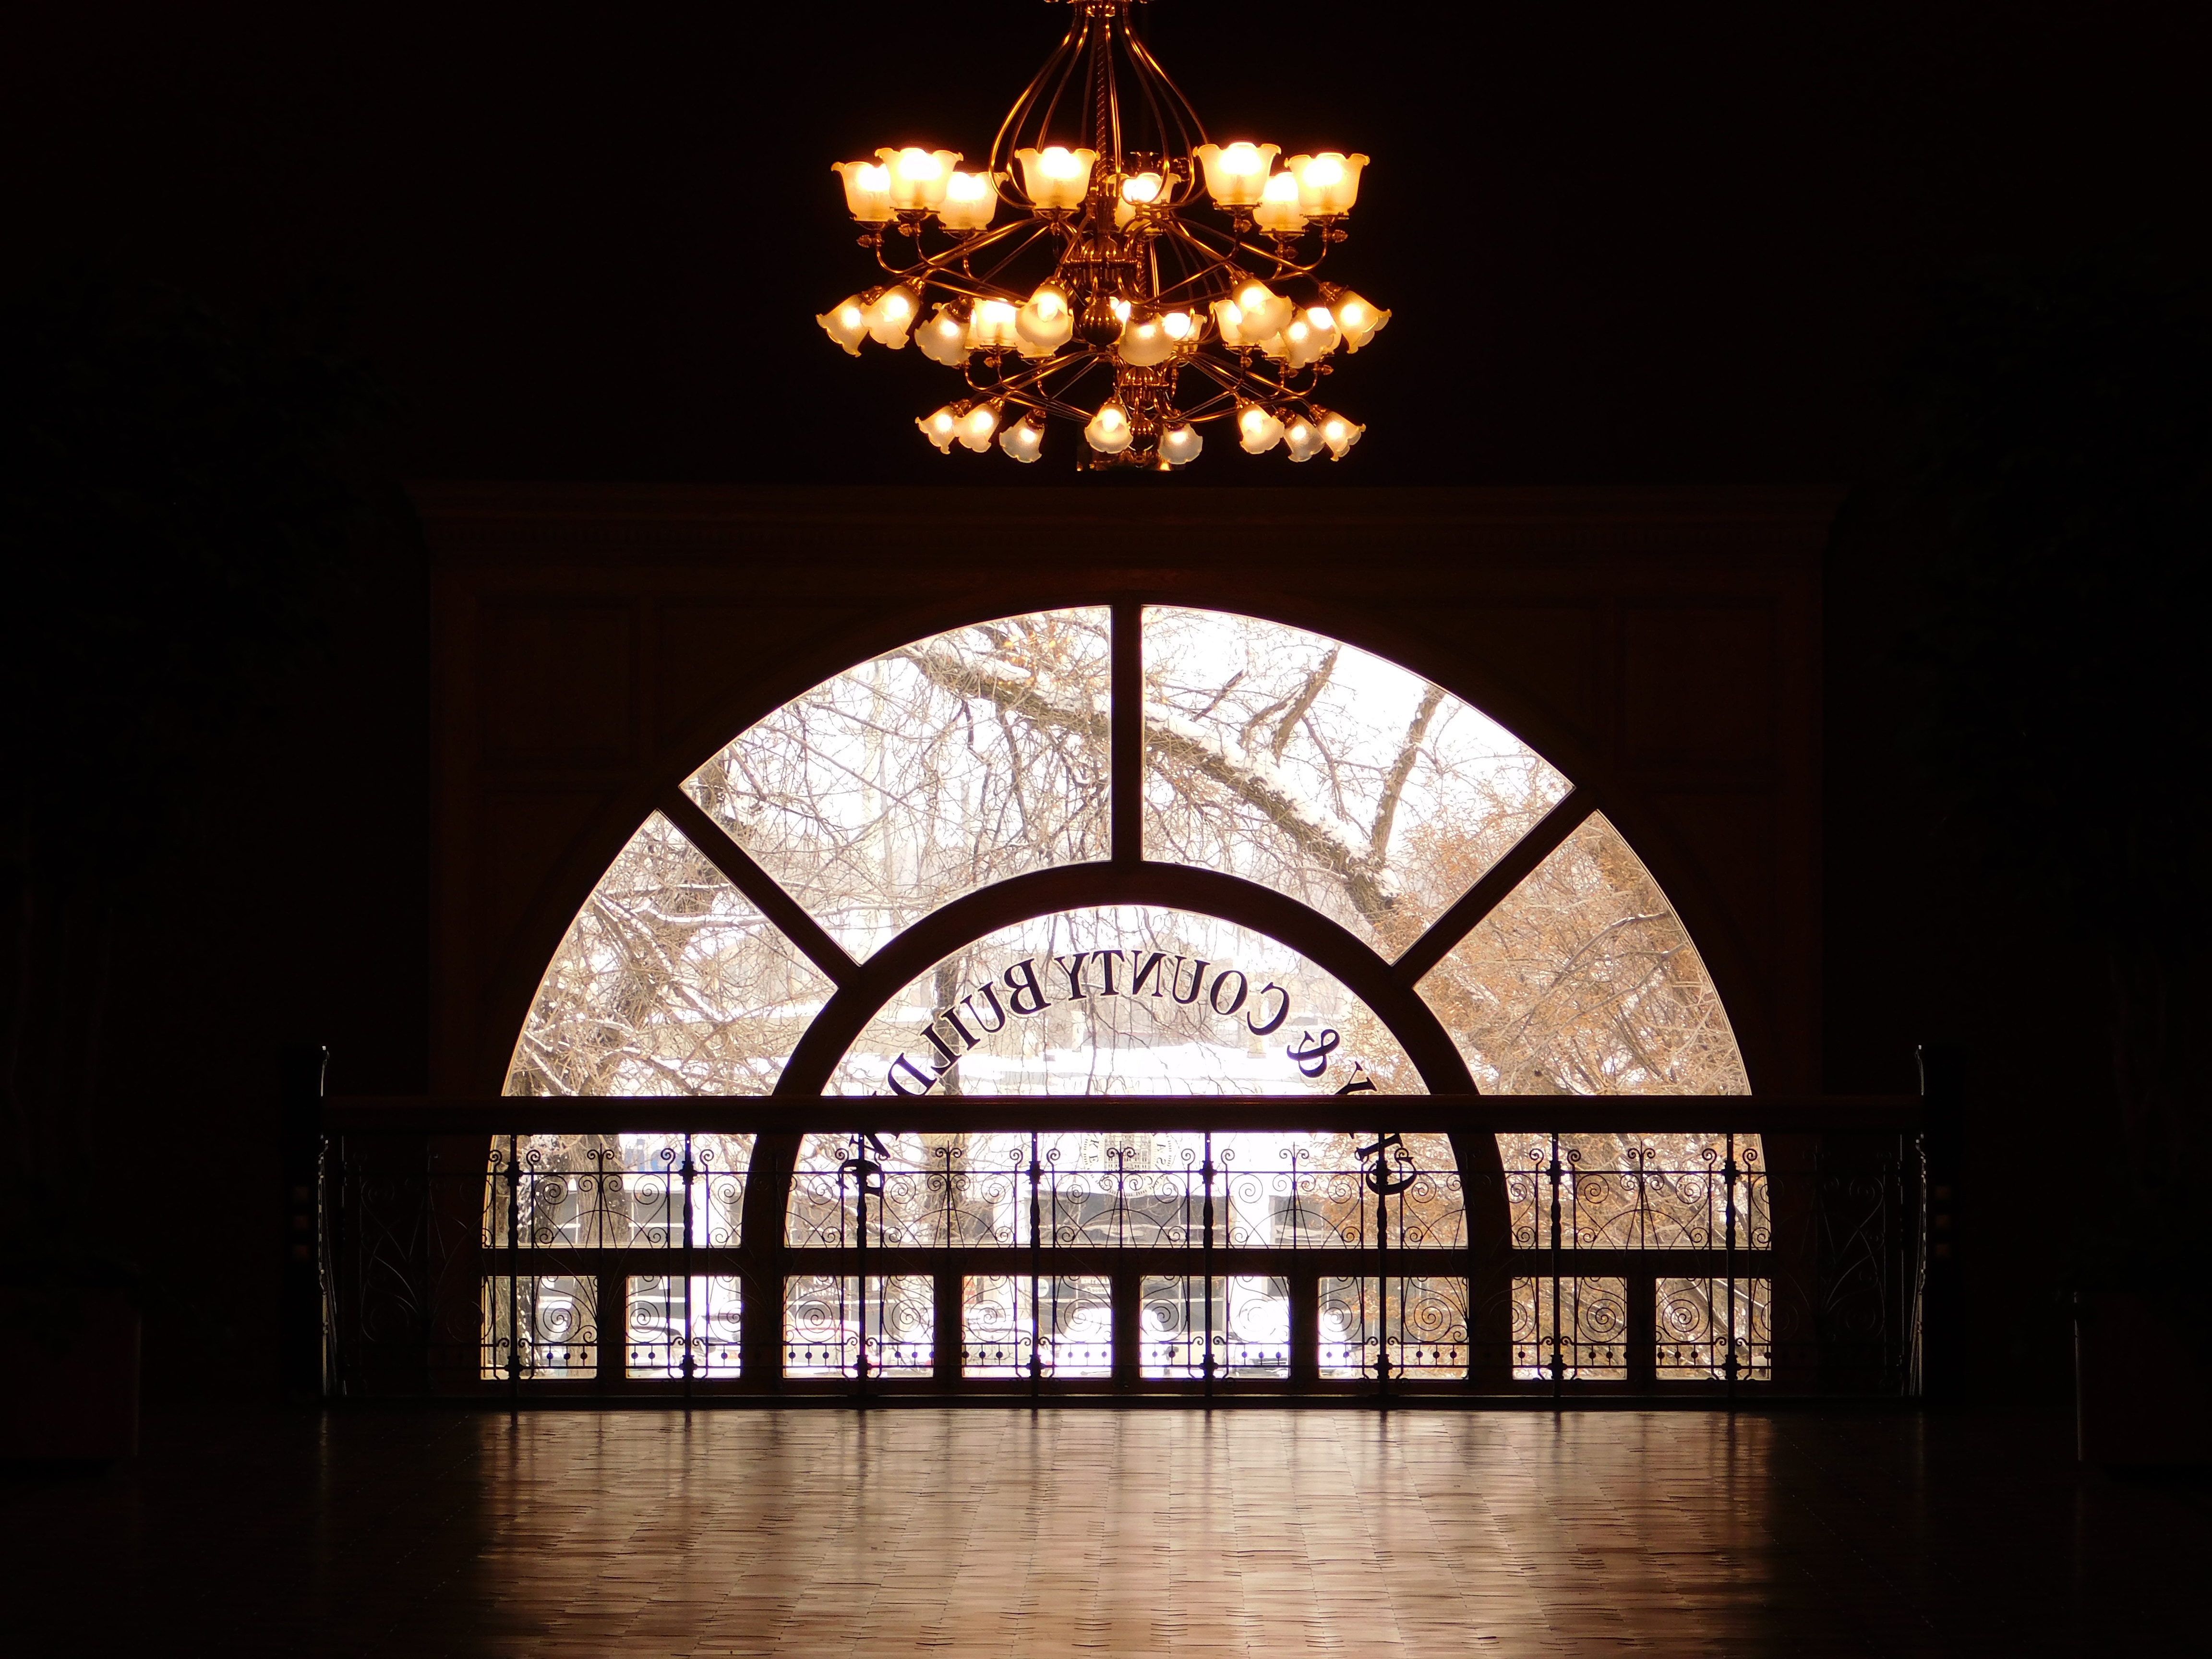
light, architecture, night, window, glass, arch, darkness, light bulb, lighting, material, stained glass, lights, windows, symmetry, low light, government building, city county building